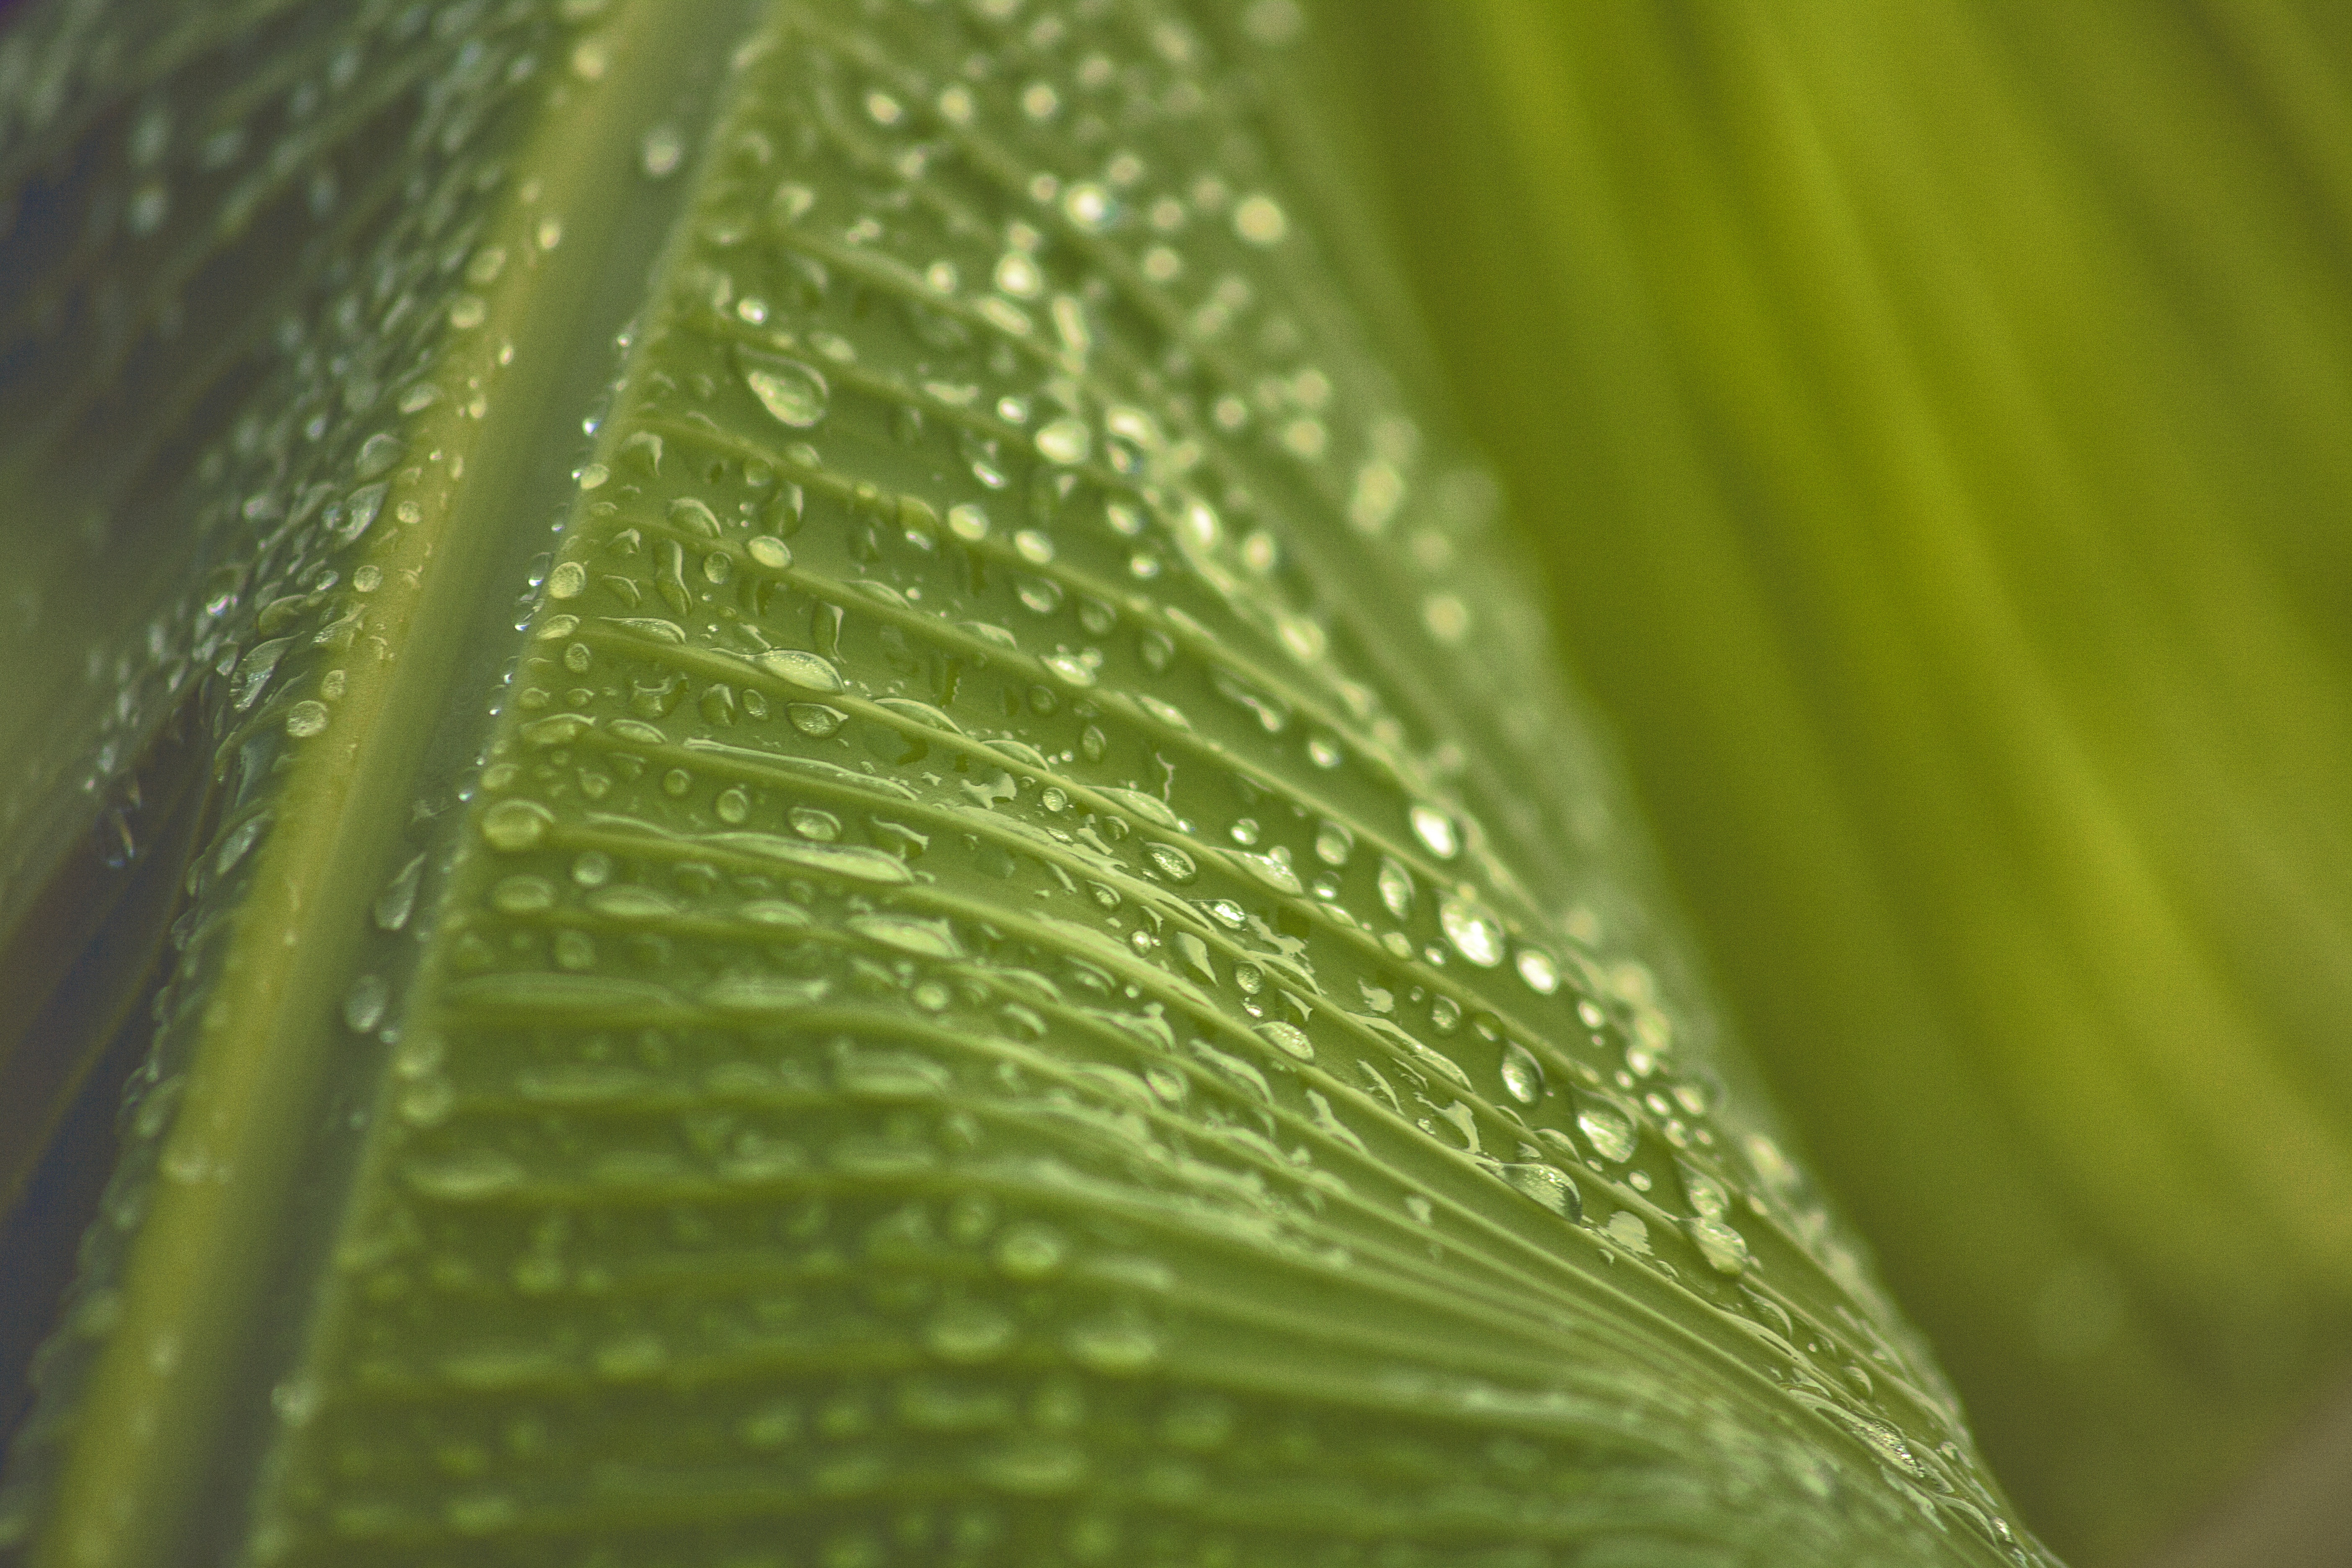
tree, water, nature, grass, drop, dew, plant, photography, sunlight, leaf, flower, wet, green, botany, yellow, flora, close up, waterdrops, moisture, macro photography, grass family, plant stem, arecales